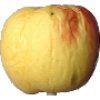
Label: red_yellow_apple